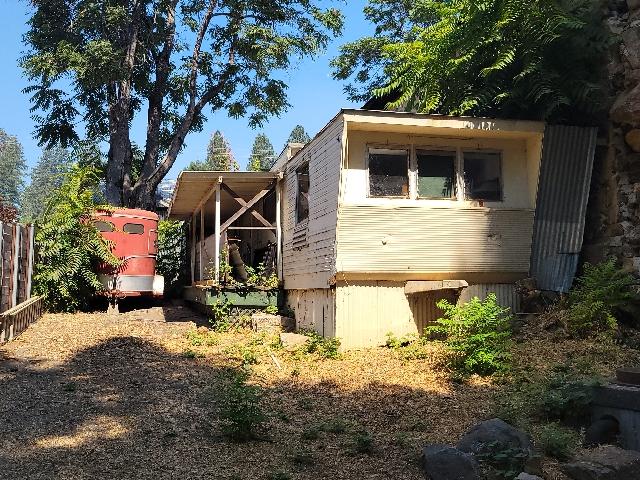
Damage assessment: no_damage